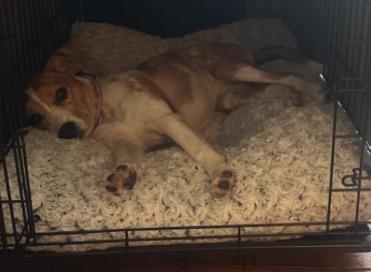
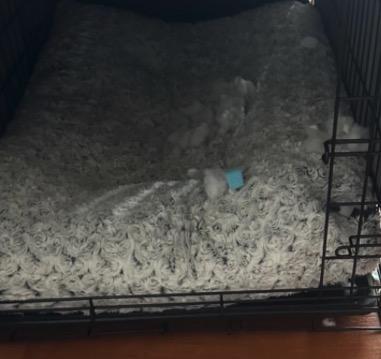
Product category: misc
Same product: yes